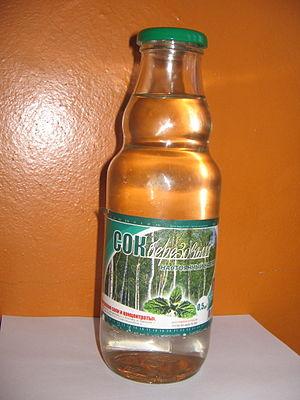
L’eau de bouleau se réfère au nom donné à la sève de bouleau lorsqu'elle est récoltée par entaille de l'arbre.